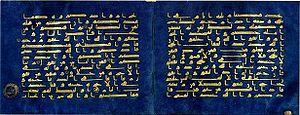
Sourate La Vache, versets 197-201. Ecriture coufique. Le manuscrit était à l'origine à Kairouan, Tunisie.
Une sourate ou surate est une unité du Coran formée d'un ensemble de versets. Le mot sourate est souvent traduit par « chapitre » par comparaison avec les chapitres de livre de la Bible, à la différence que les sourates ne sont pas dans le Coran en ordre chronologique.
Kairouan est une ville du centre de la Tunisie et le chef-lieu du gouvernorat du même nom. Elle se situe à 150 kilomètres au sud-ouest de Tunis et cinquante kilomètres à l'ouest de Sousse. Peuplée de 139 070 habitants en 2014, elle est souvent désignée comme la quatrième ville sainte de l'islam et la première ville sainte du Maghreb.
Le Coran est le texte sacré de l'islam. Pour les musulmans, il reprend verbatim la parole de Dieu. Ce livre est à ce jour le premier et le plus ancien document littéraire authentique connu en arabe ; la tradition musulmane le présente comme le premier ouvrage en arabe, avec le caractère spécifique d'inimitabilité dans la beauté et dans les idées.